Stanisław Kostka Starowieyski

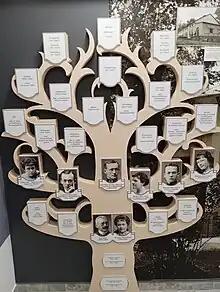
Starowieyski family tree

His wife Maria Szeptycka (1894–1976) was the great-granddaughter of Polish poet and author Aleksander Fredro. The couple had six children: